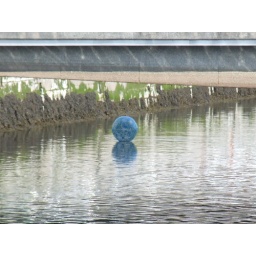
Blue ball in the water